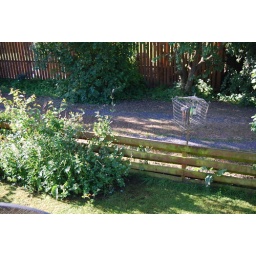
view from bedroom window in summer 2009 3